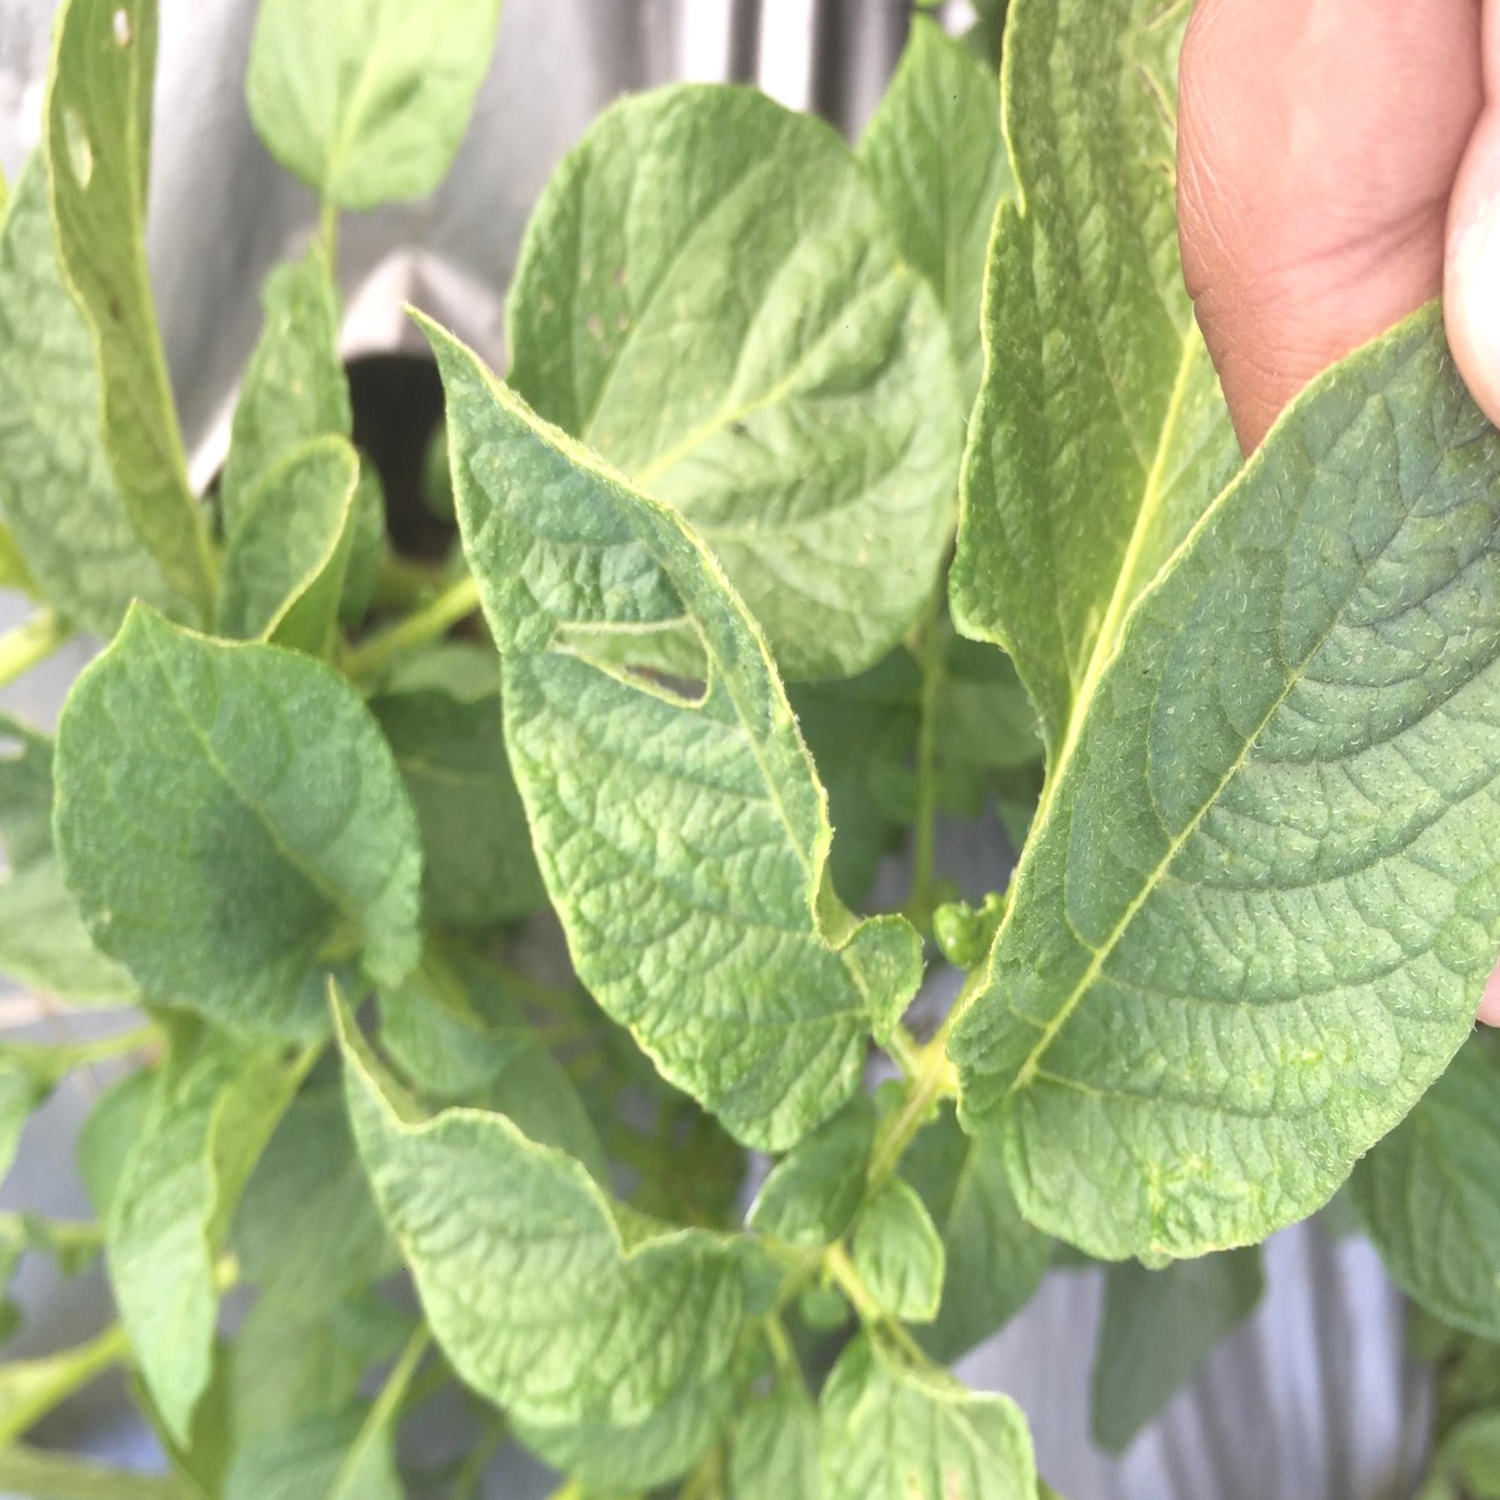
Etiqueta: Virus